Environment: real
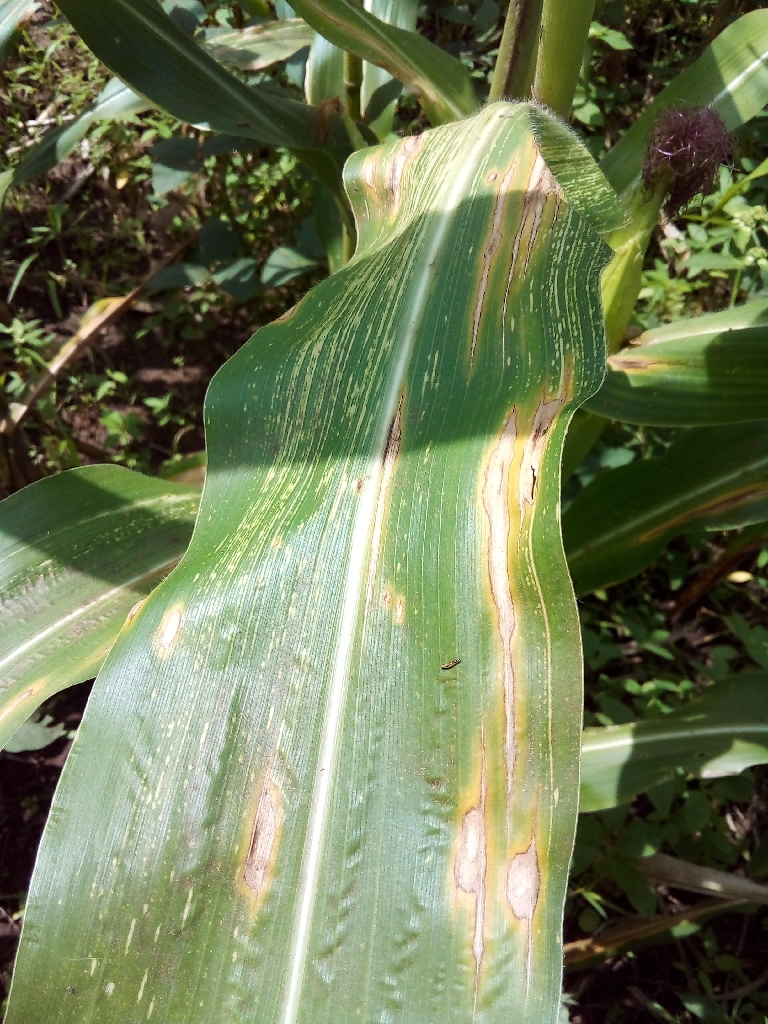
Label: northern_corn_leaf_blight